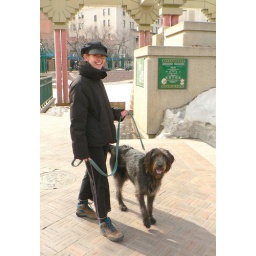
This lady was walking her friend's dog around Olympic Plaza, and was willing to quickly pose for the camera...